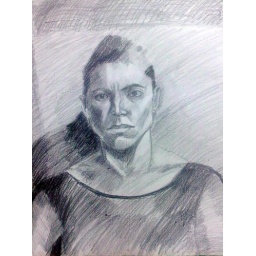
Graphite female portrait pre painting against green